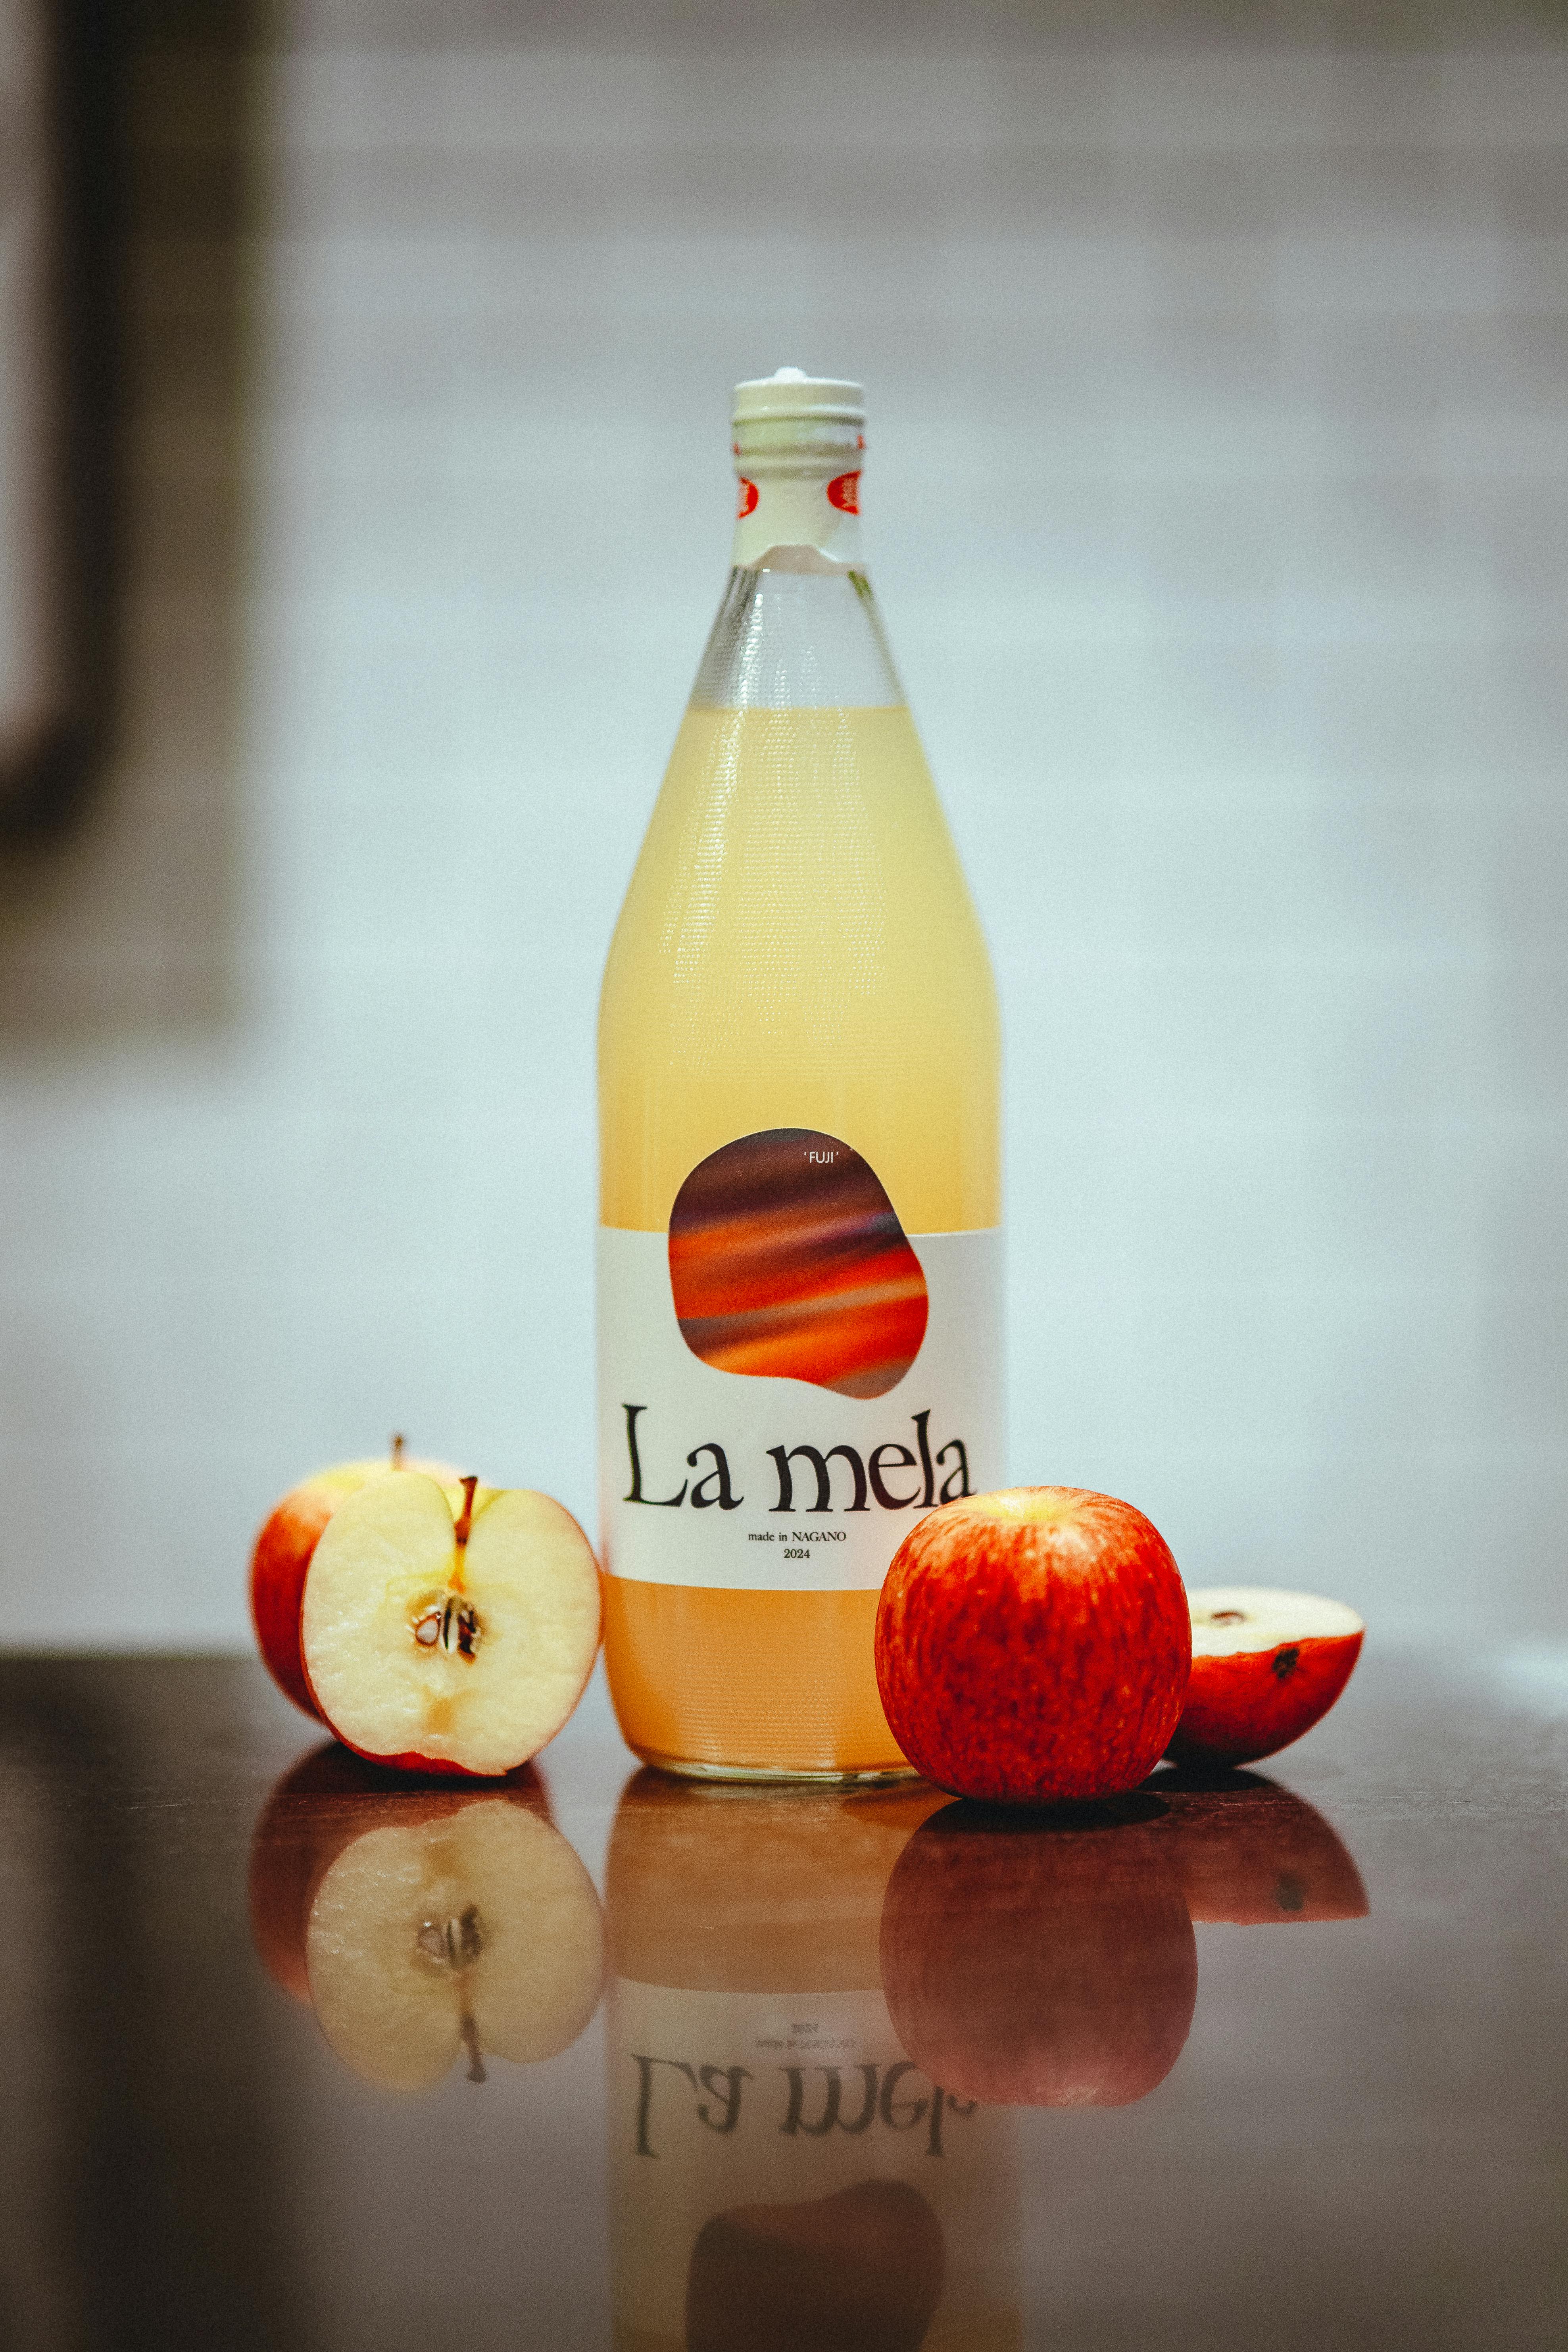
drink, food, bottle, tableware, liquid, drinkware, fruit, plant, ingredient, orange, orange drink, glass bottle, clementine, alcoholic beverage, citrus, juice, grapefruit, Fruit syrup, natural foods, non alcoholic beverage, squash, distilled beverage, glass, soft drink, peach, carbonated soft drinks, table, tangerine, liqueur, produce, sweetness, serveware, orange juice, barware, plastic bottle, still life photography, citric acid, peel, cone, still life, accessory fruit, home accessories, superfood, packaging and labeling, orange soft drink, dairy, seedless fruit, alcohol, Household supply, mandarin orange, champagne stemware, valencia orange, tangelo, artifact